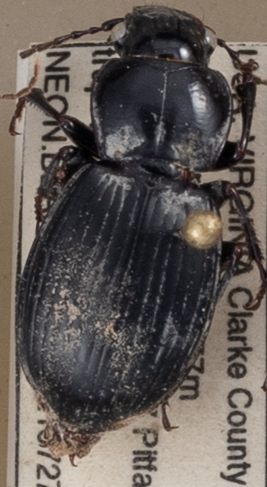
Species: Cyclotrachelus sigillatus
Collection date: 2021-07-27
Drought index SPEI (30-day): -1.13
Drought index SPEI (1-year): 0.47
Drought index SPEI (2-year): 0.058